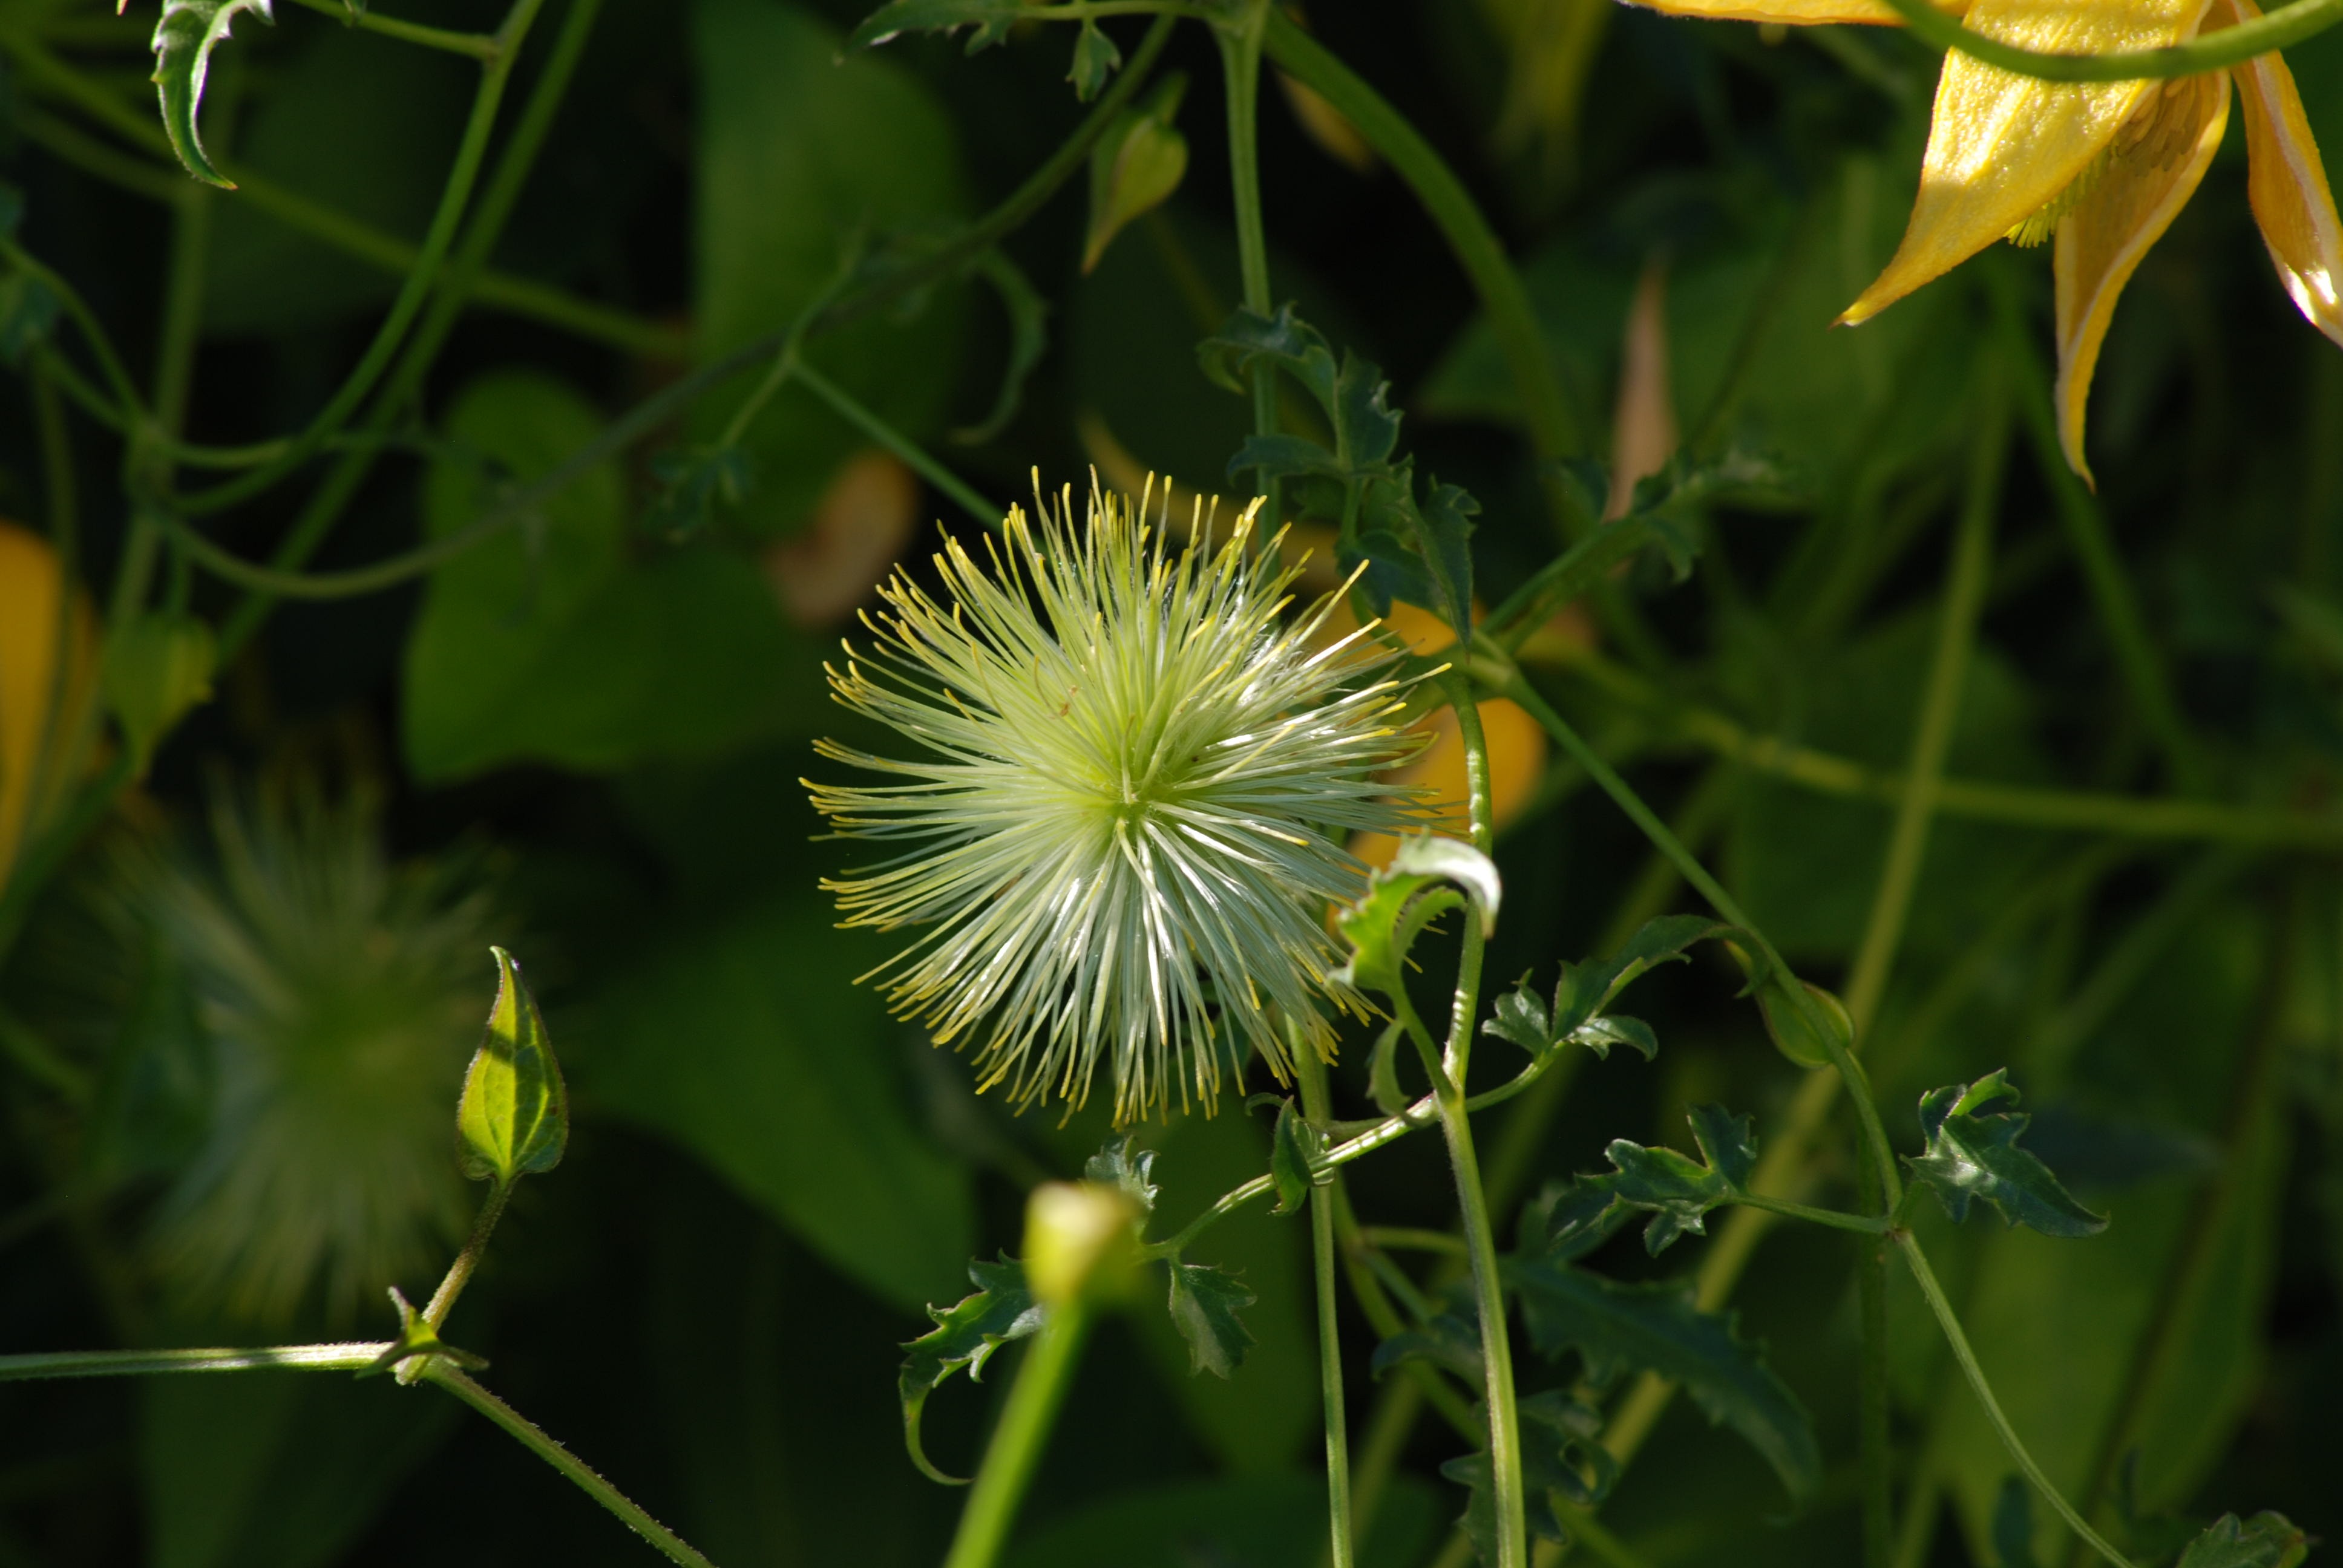
nature, grass, plant, white, meadow, dandelion, sunlight, leaf, flower, green, botany, blooming, yellow, flora, wildflower, close up, leaves, macro photography, flowering plant, plant stem, land plant